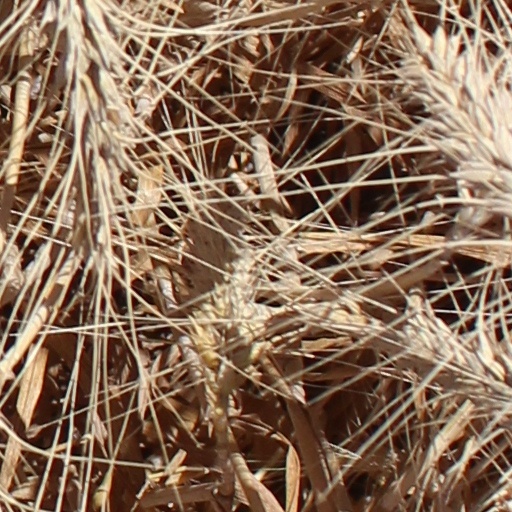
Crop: wheat